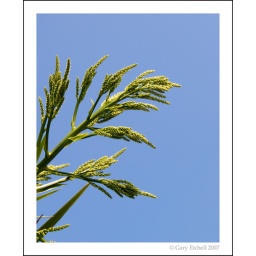
This is really our next door neighbours, but thought the top looked good against the blue sky.